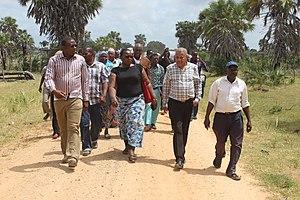
Le comté de Lamu est un des 47 comtés du Kenya et un des six comtés issus de l'ancienne province de la côte. Situé sur la côte de l'océan Indien, son chef-lieu est Lamu.